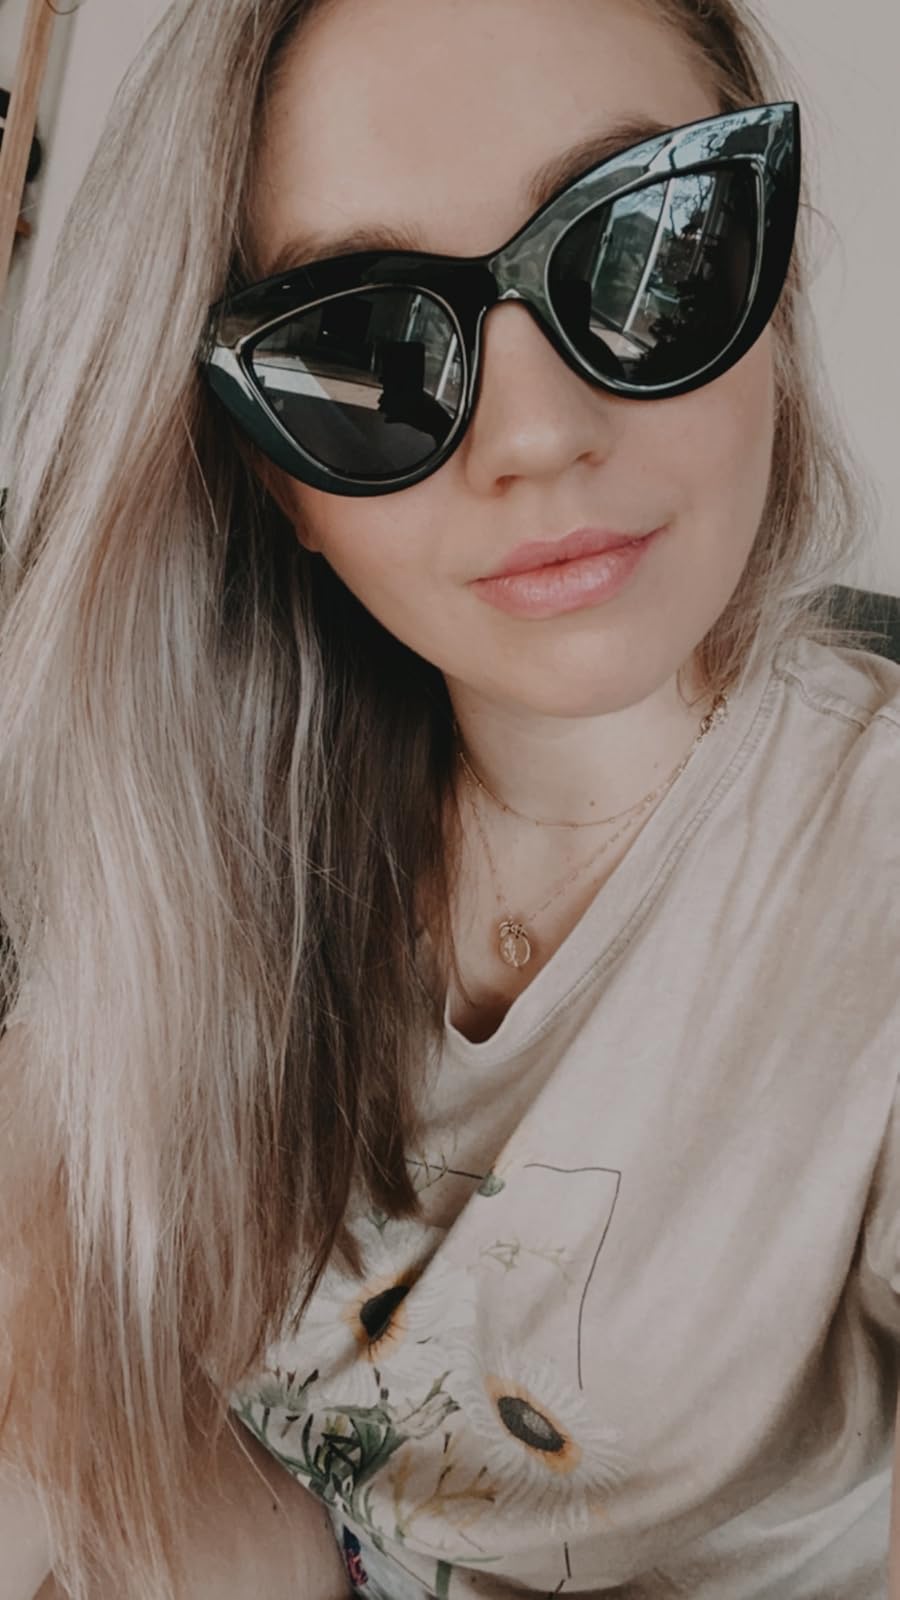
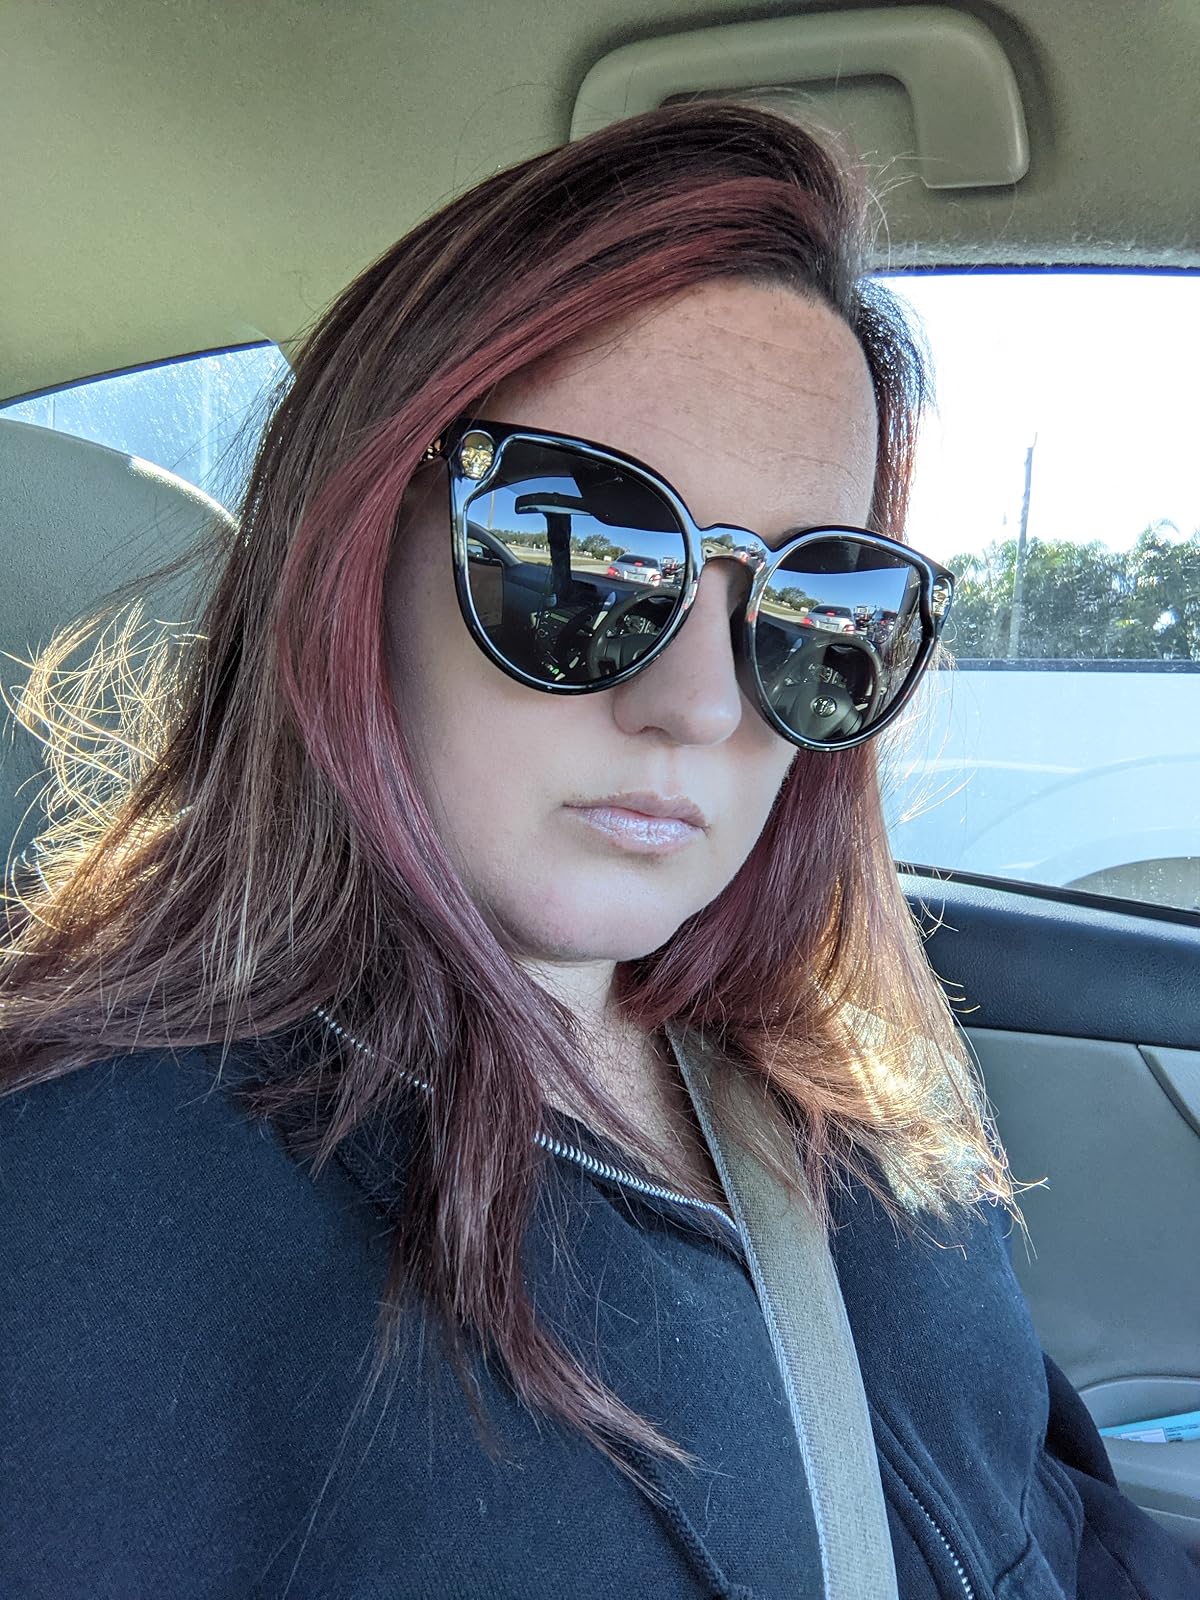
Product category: accessories_sunglasses
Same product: no